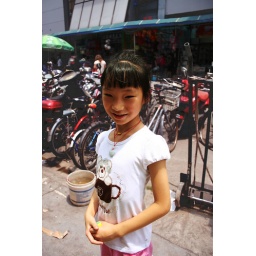
I passed this girl on the street in Shanghai. I liked her eyes - they gave her this unearthly look.